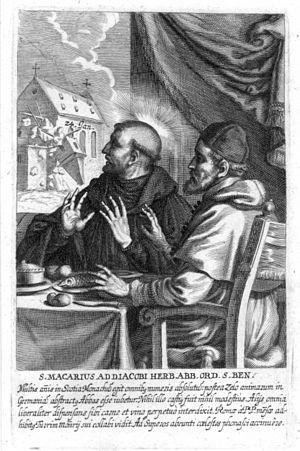
Macaire l'Écossais est un moine bénédictin allemand d'origine irlandaise. Il est avec Kilian le saint patron de la ville.